Uljin–Samcheok Landings

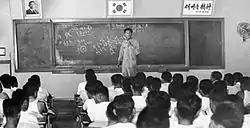
Saemaul Undong

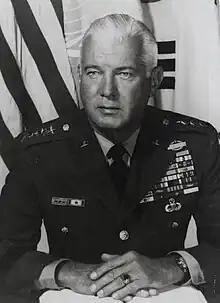
John H. Michaelis

The Ulchin–Samcheok landings occurred at midnight on October 30, 1968, along the North Gyeongsang Province and Gangwon Province. In total, 120 North Korean commandos were dispatched from Unit 124. The force was organized into three groups, two of which consisted of 30 troops with one group of 60. These groups avoided detection and landed in eight predetermined locations along the eastern seacoast of South Korea, later separating at the Taebaek Mountains. The target landing areas represented vast expanses of relative wilderness and thus were the weakest zones of the already sub-par surveillance net erected by the Allies. However, the plan was drawn without any knowledge that the area had previously hosted a number of Park's anti-communist programmes, one of which was the Medical Enlightenment teams who had educated rural villagers there just months prior.